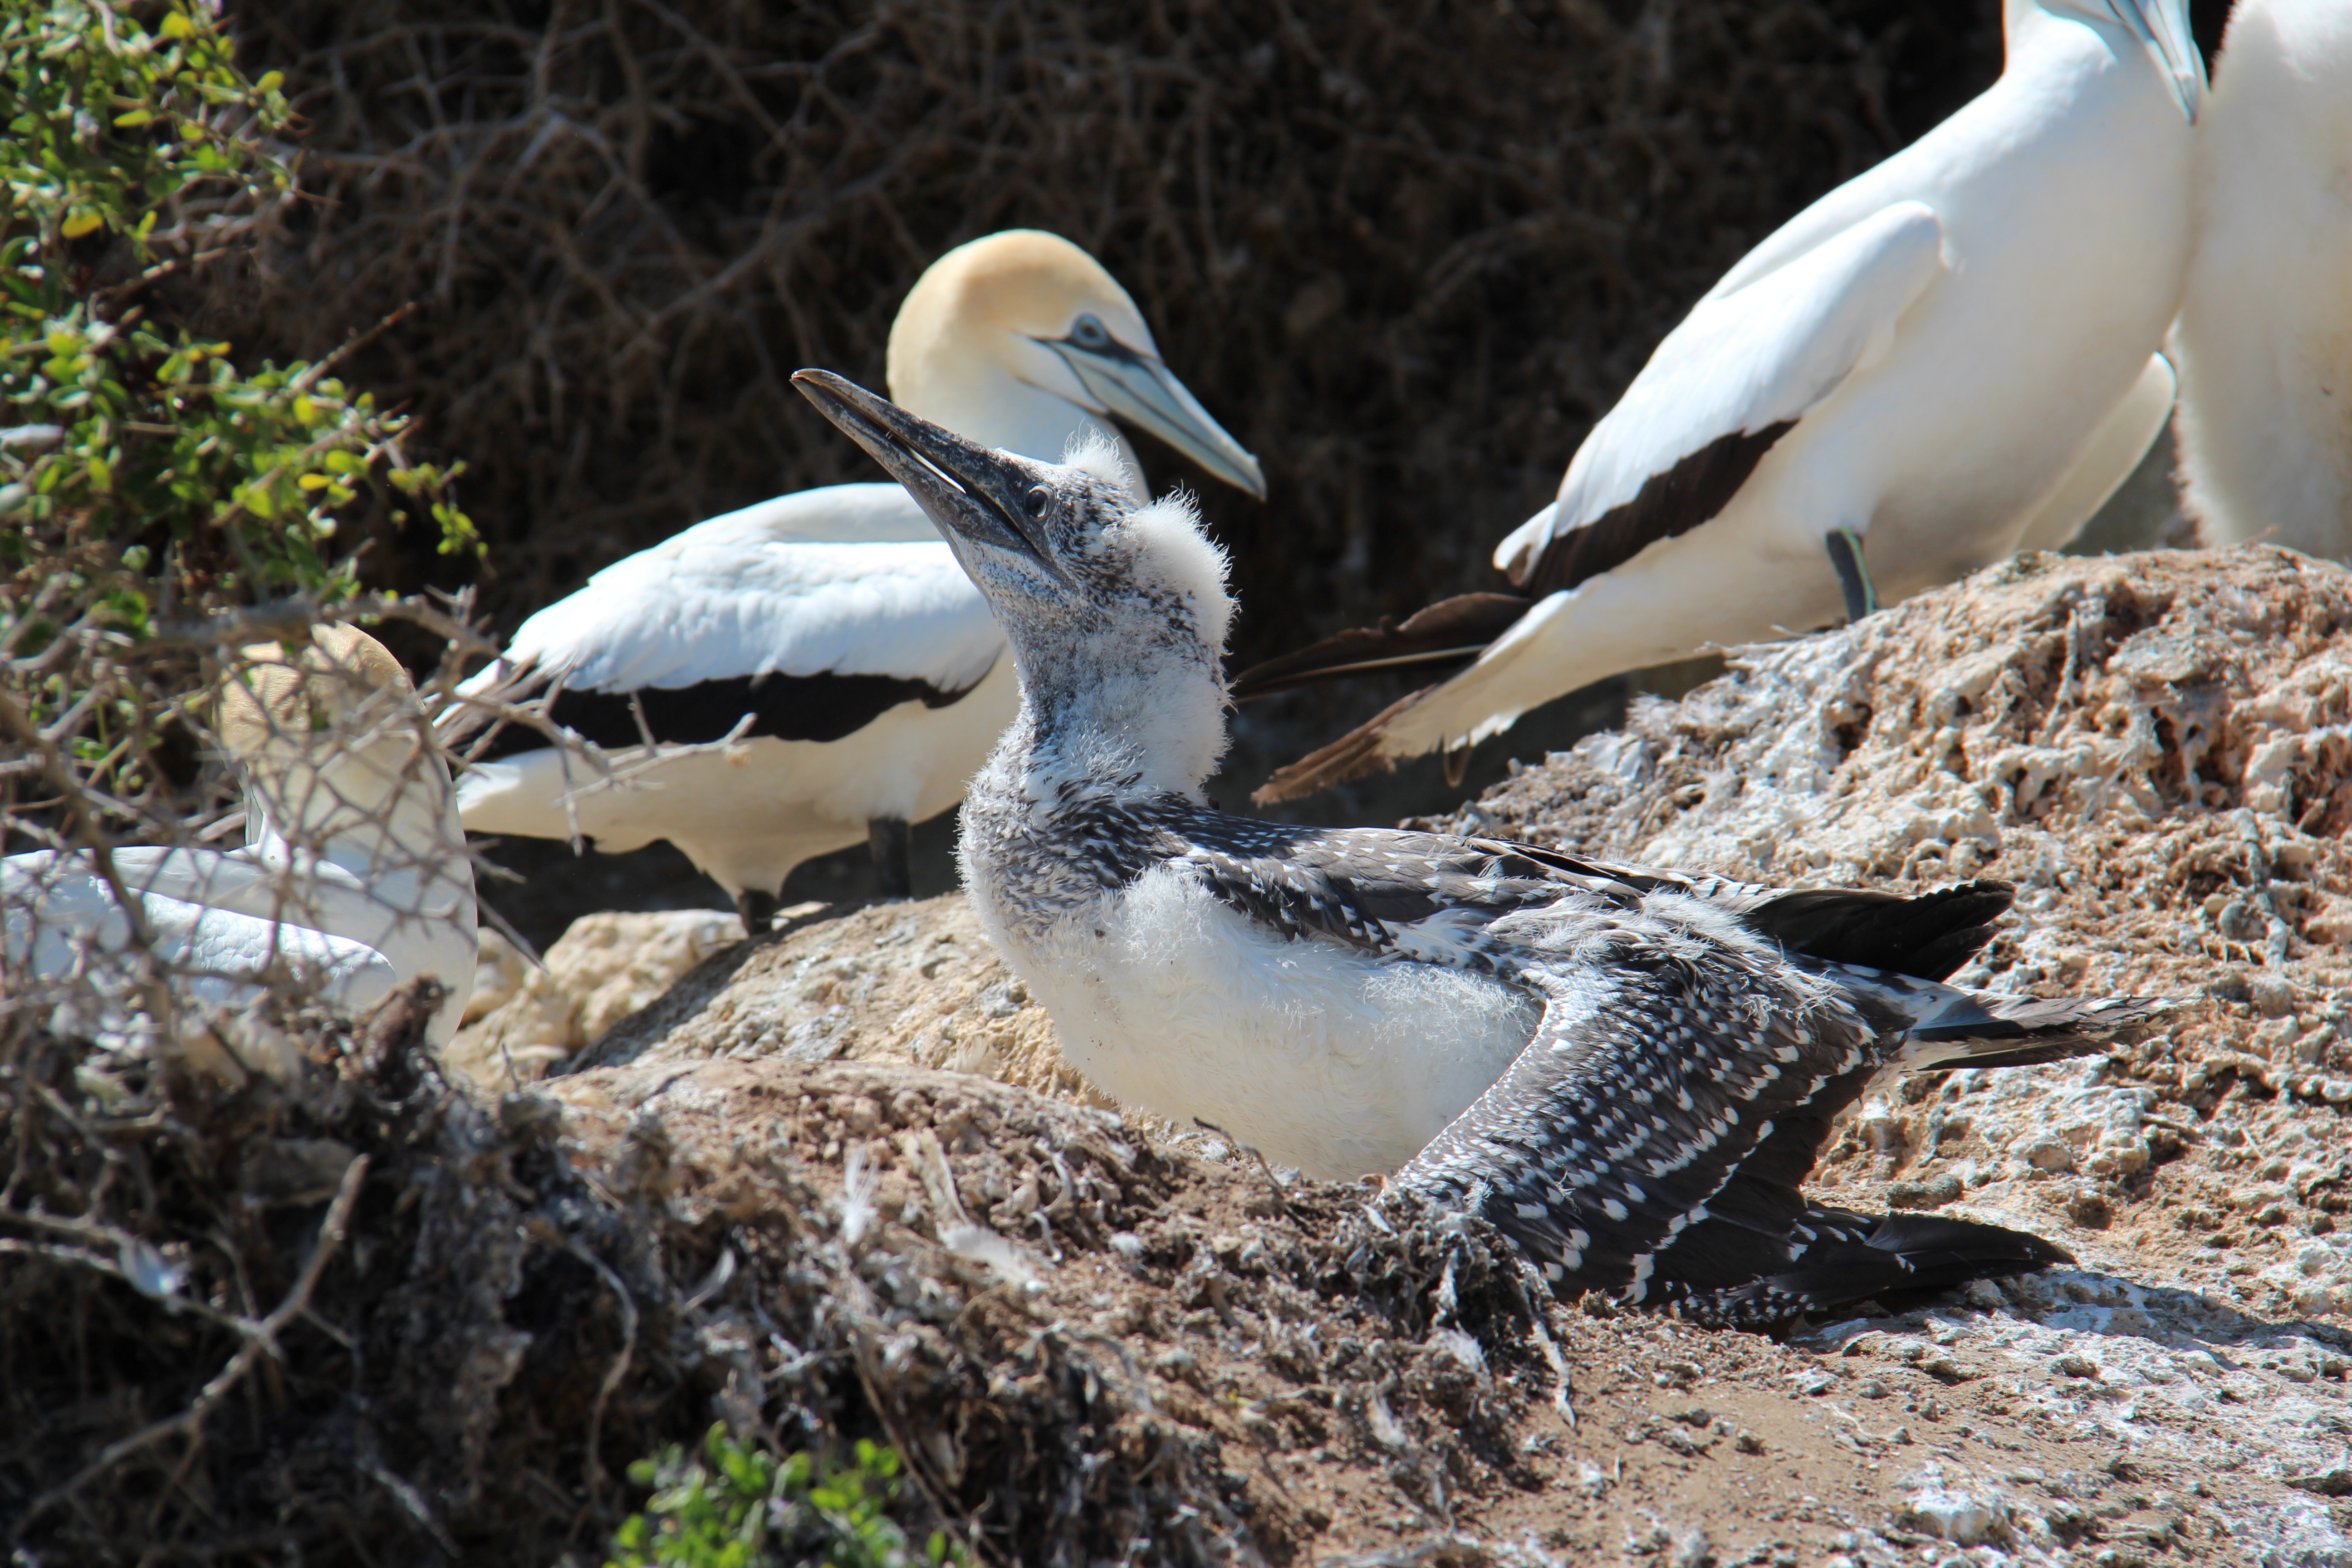
bird, seabird, wildlife, beak, fauna, birds, boobies, new zealand, vertebrate, nest, colony, pelecaniformes, breed, booby, gannet, sea birds, young animals, young birds, cape kidnappers, suliformes, sulidae, gannet colony